Anthony Ingrassia

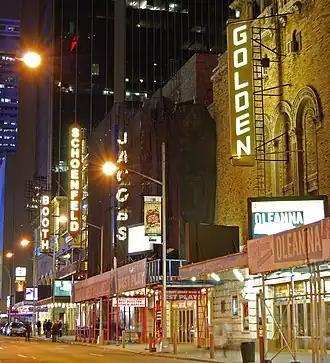
The John Golden Theater in New York City

In 1974, Ingrassia directed "Wayne at the Trucks". In November 1974, his play "Fame", about Marilyn Monroe, opened at the John Golden Theater on Broadway. Clive Barnes of "The New York Times" gave "Fame" a negative review, calling it a "limp rag of a comedy." The play closed after one performance.